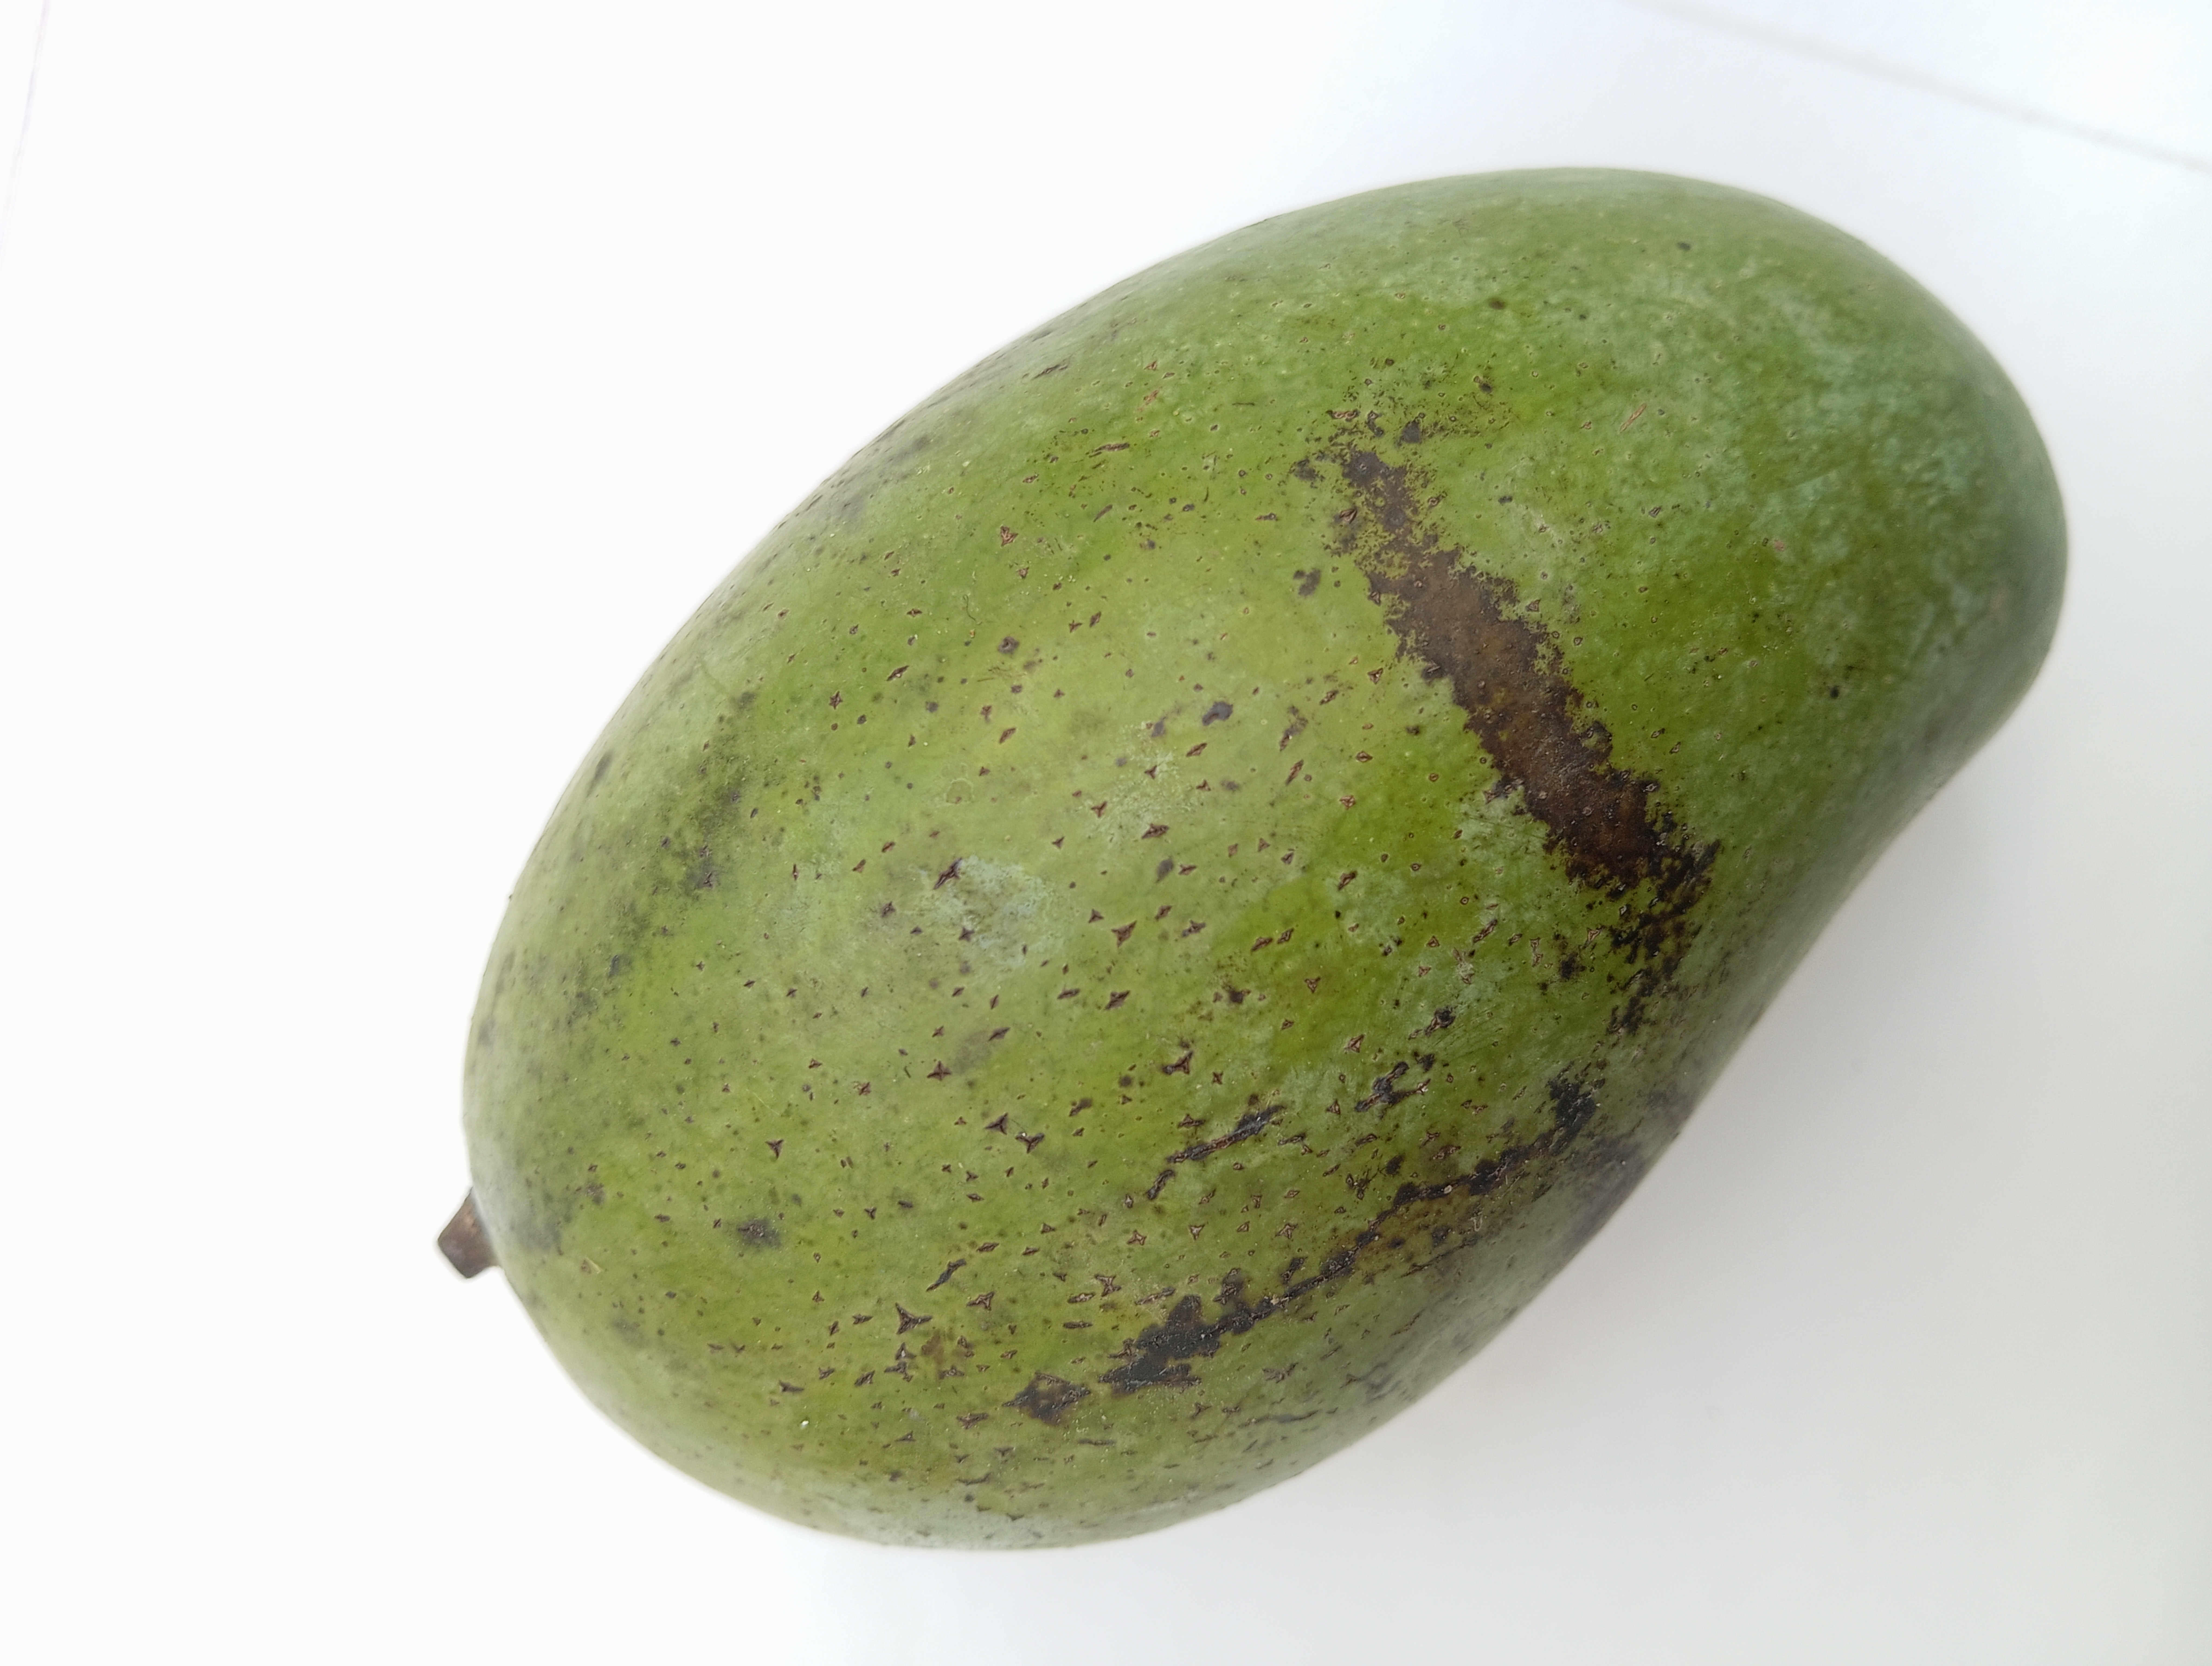
Mango variety: Amrapali